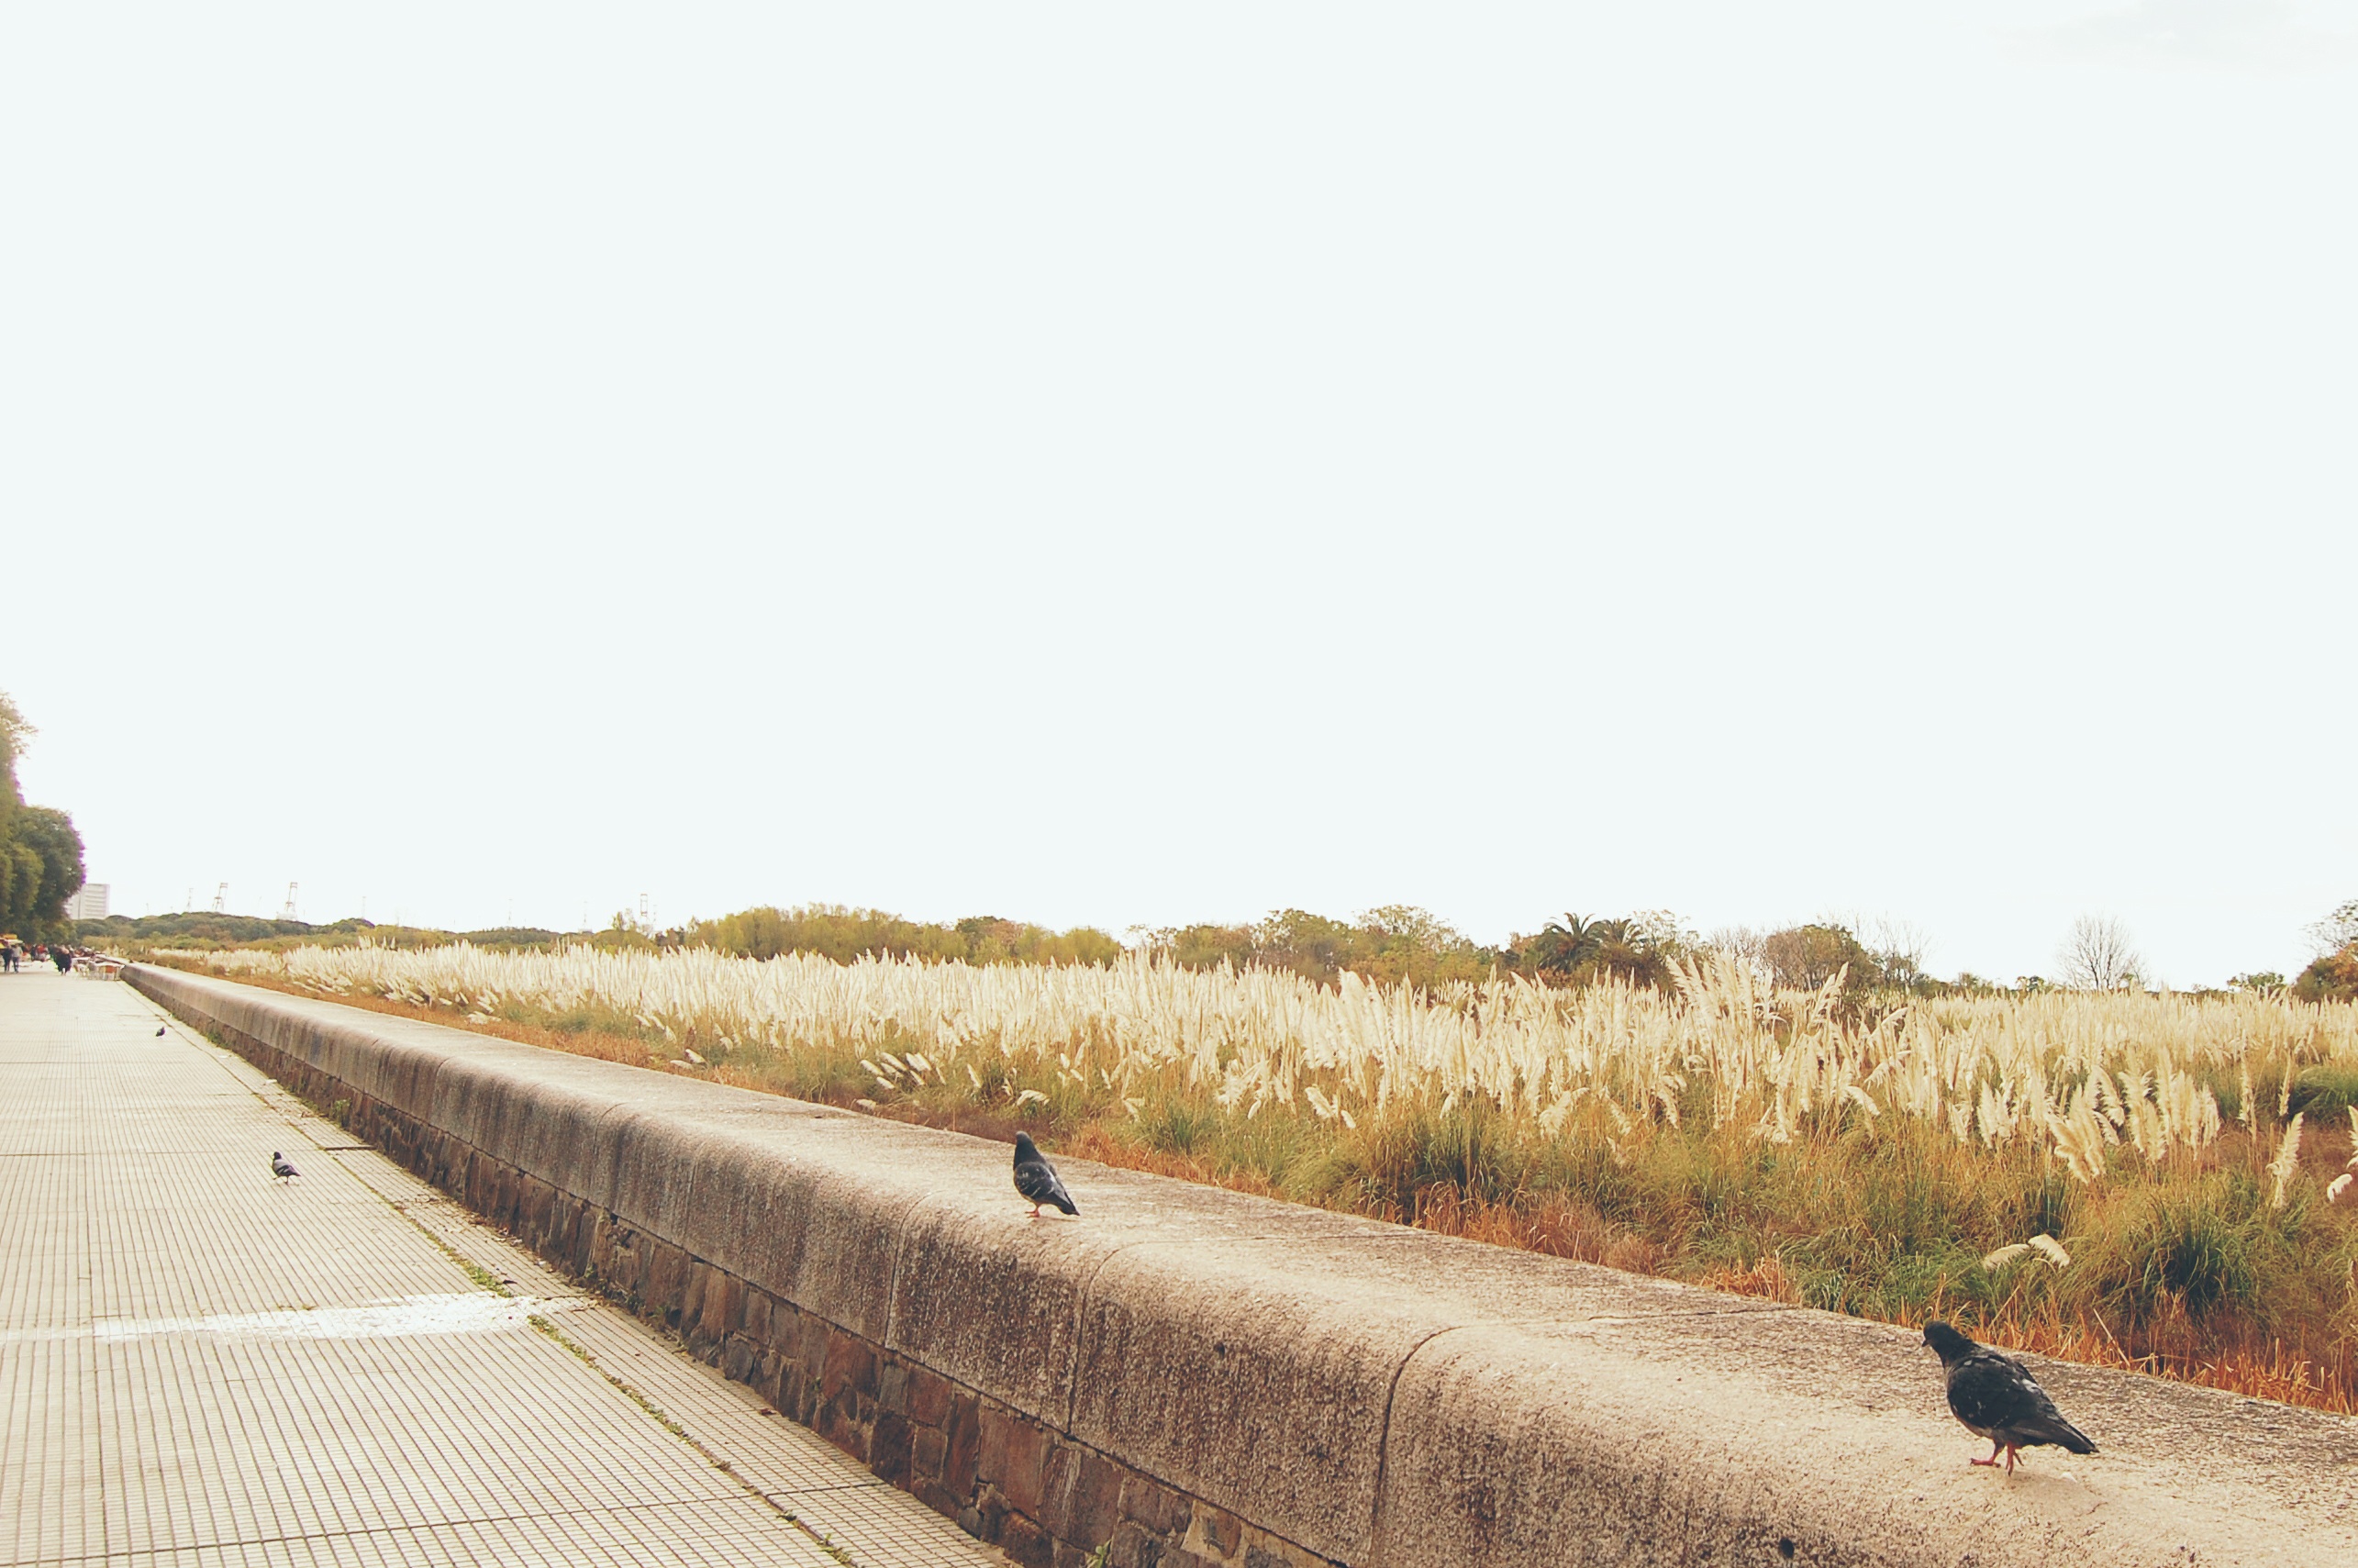
boardwalk, track, road, field, walkway, agriculture, waterway, infrastructure, grass family